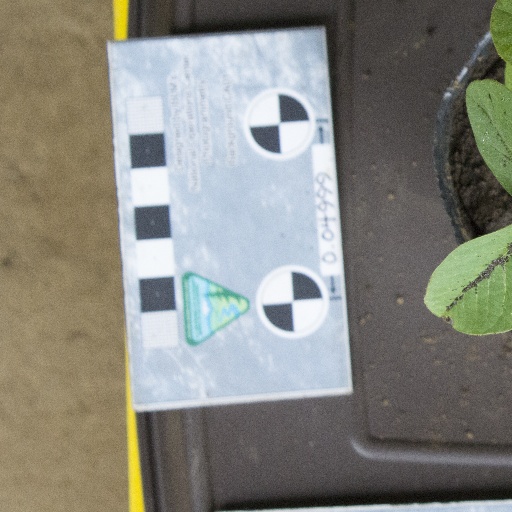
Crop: soybean